Jeremy Paxman

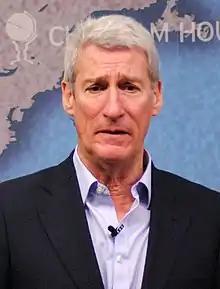
Paxman in February 2014

Paxman formerly lived with television producer Elizabeth Clough in Stonor, southeast Oxfordshire. They have three children. The couple, who did not marry, amicably separated in 2016 after 35 years together. He prefers to keep his private life "out of the spotlight" and says he is not interested in the private lives of others. He has a flat in Kensington, London.